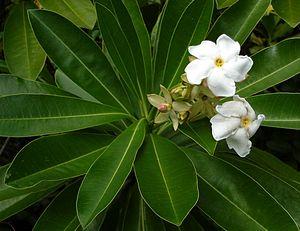
Cerbera odollam, l'arbre à suicide, est une espèce de plantes dicotylédones de la famille des Apocynaceae, originaire de l'Inde.